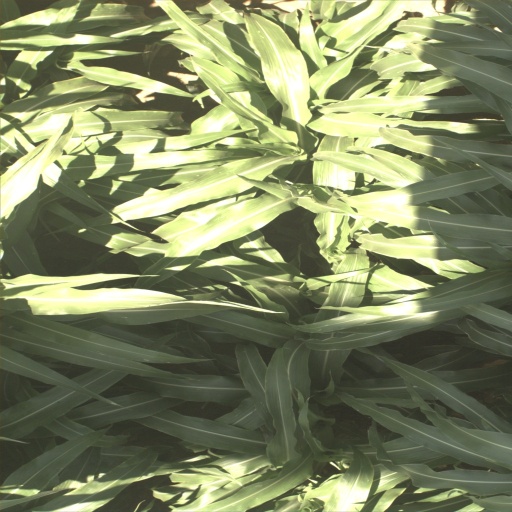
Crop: sorghum